Rathlin Island

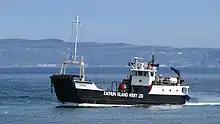
The old Rathlin Island Ferry

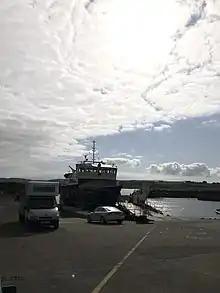
Spirit of Rathlin Ferry 2019

A ferry operated by Rathlin Island Ferry Ltd connects the main port of the island, Church Bay, with the mainland at Ballycastle, away. Two ferries operate on the route – the fast foot-passenger-only catamaran ferry "Rathlin Express" and a purpose-built larger ferry, commissioned in May 2017, "Spirit of Rathlin", which carries both foot passengers and a small number of vehicles, weather permitting. Rathlin Island Ferry Ltd won a six-year contract for the service in 2008 providing it as a subsidised "lifeline" service. There is an ongoing investigation on how the transfer was handled between the Environment Minister and the new owners.